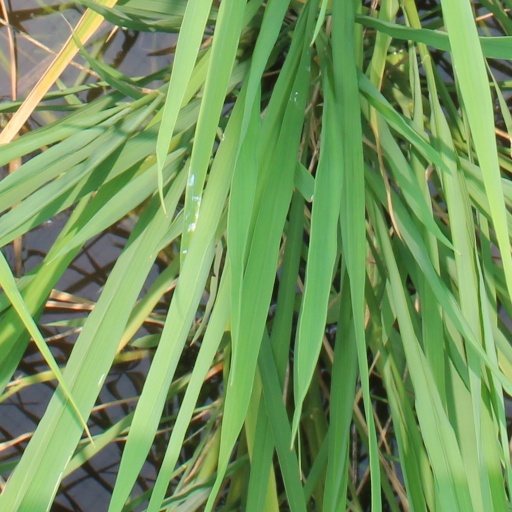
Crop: rice